Manufacturing in South Korea

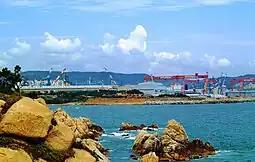
Hyundai Heavy Industries shipyard and cranes in Ulsan

The country's manufacturing output is the sixth highest in the world. Well-known Korean manufacturing and tech companies include Hyundai Motors, Samsung Electronics, LG Electronics, Kia, SK Hynix, Celltrion, Posco, Krafton, Hancom, and NCSoft.